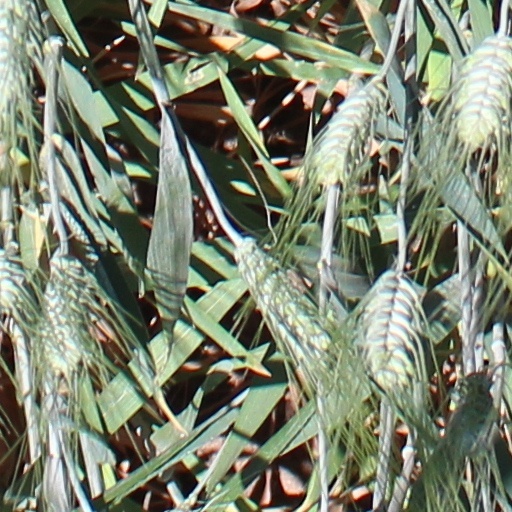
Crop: wheat